Norbert van Bloemen

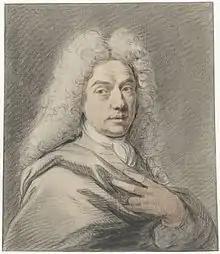
Norbert van Bloemen, "Self-portrait"

Norbert van Bloemen, called Cefalus or Cephalos (1670, Antwerp – 1746, Amsterdam), was a Flemish painter and draughtsman who worked mainly in Italy and the Dutch Republic. He is known for his Italianizing landscapes and genre scenes reminiscent of the style of the "low-life" paintings of the Bamboccianti. He also painted portraits and some history paintings.